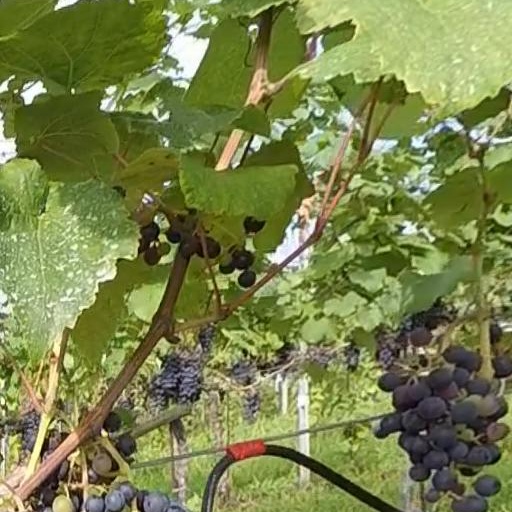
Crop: grape